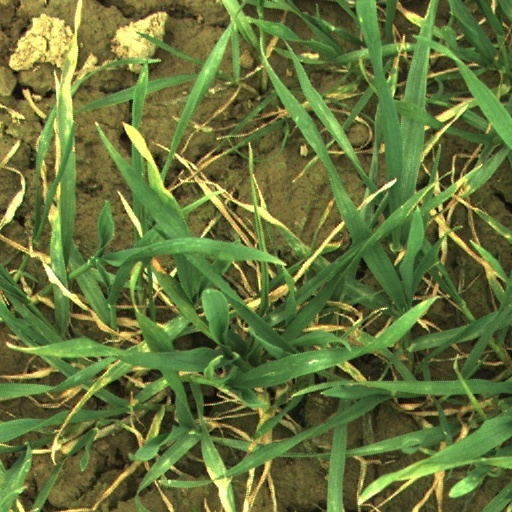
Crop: wheat